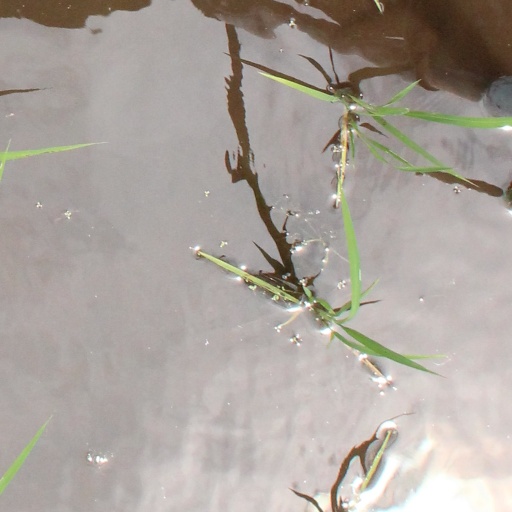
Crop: rice